San Agustin de Laredo Historic District

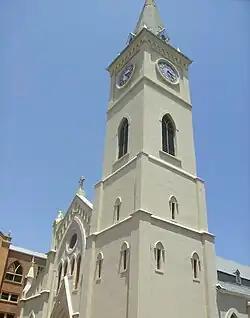
San Agustin de Laredo Historic District was named after the San Agustin Cathedral

The San Agustin de Laredo Historic District is a historical district that covers what was once the original city of Laredo, Texas that was established by Don Tomás Sánchez. Today, the district is located in Downtown Laredo. The San Agustin District is home to San Agustin Cathedral (which the district's named after) and to the Republic of the Rio Grande Capitol. Most of the district's streets are made from bricks. Most of the buildings in the district reflect Spanish and Mexican influences and are made from masonry. The district is considered the last example of Spanish Colonization of the Lower Rio Grande Valley. The San Agustin de Laredo Historic District is registered in the National Register of Historic Places since 1973. Its historic significance is Architecture and Engineering. Its architectural style is Mission, Spanish Revival, and Greek Revival.